The Mostly True Adventures of Homer P. Figg

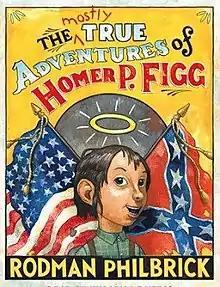
First edition (publ. Blue Sky Press)

The Mostly True Adventures of Homer P. Figg is a historical novel by Rodman Philbrick, author of "Freak the Mighty". Set during the American Civil War, it follows the adventures of a boy who is an inveterate teller of tall tales on his quest to find his older brother, a Union soldier. First published in 2009, it was named as a Newbery Honor Book in 2010. The Lexile Level of this book is 950L and the Accelerated Reader (AR) Level is 5.6. This book contains 192 pages.